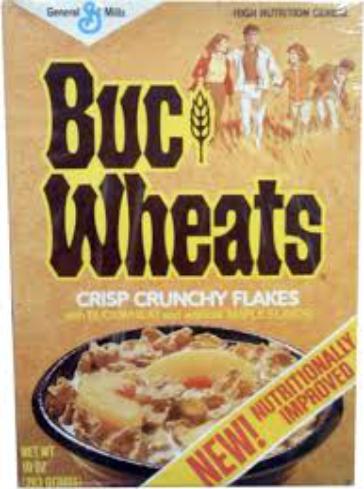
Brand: Buc Wheats
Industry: Food